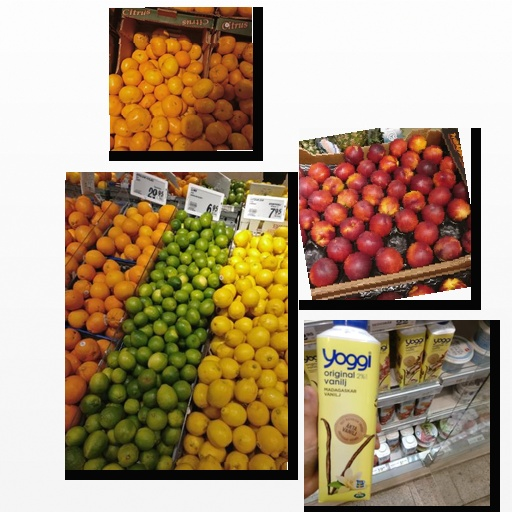
Food items: satsuma, nectarine, vanilla_yogurt, lime